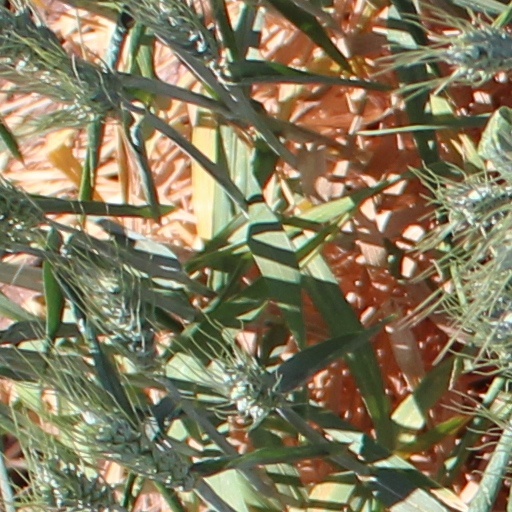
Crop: wheat